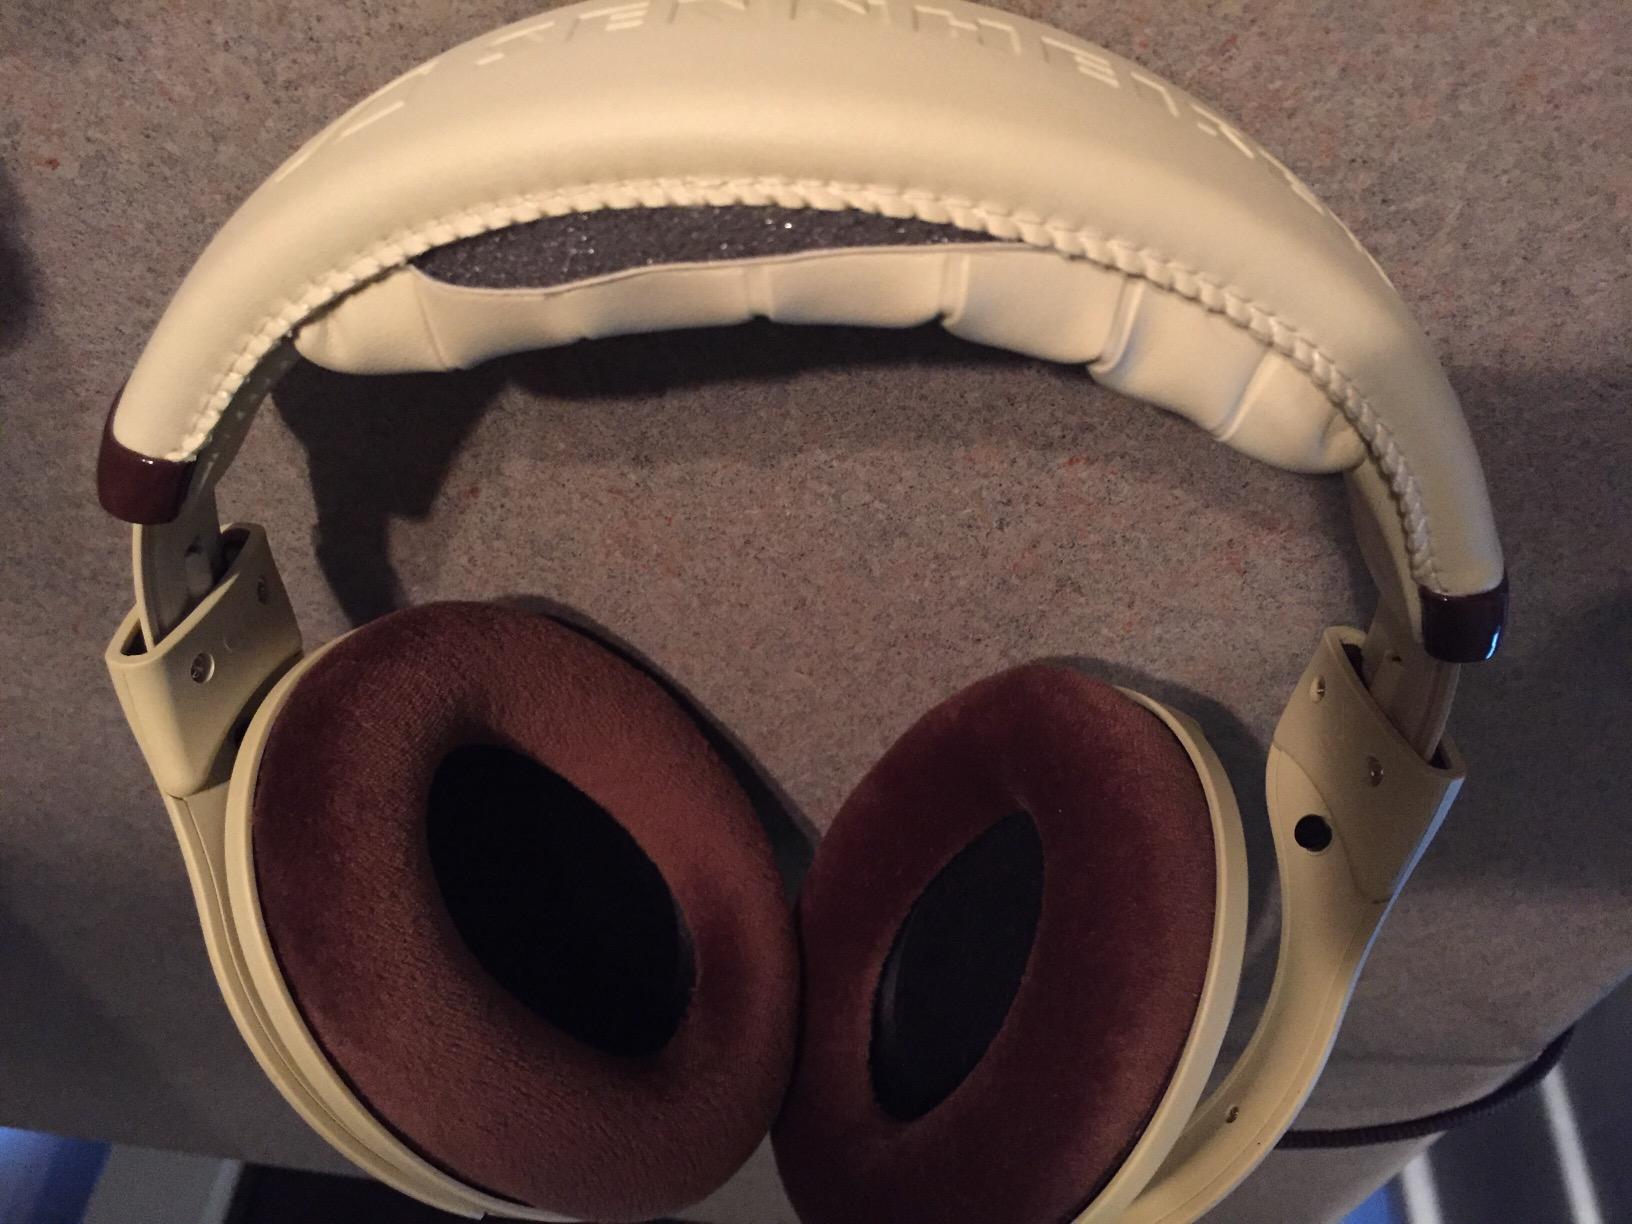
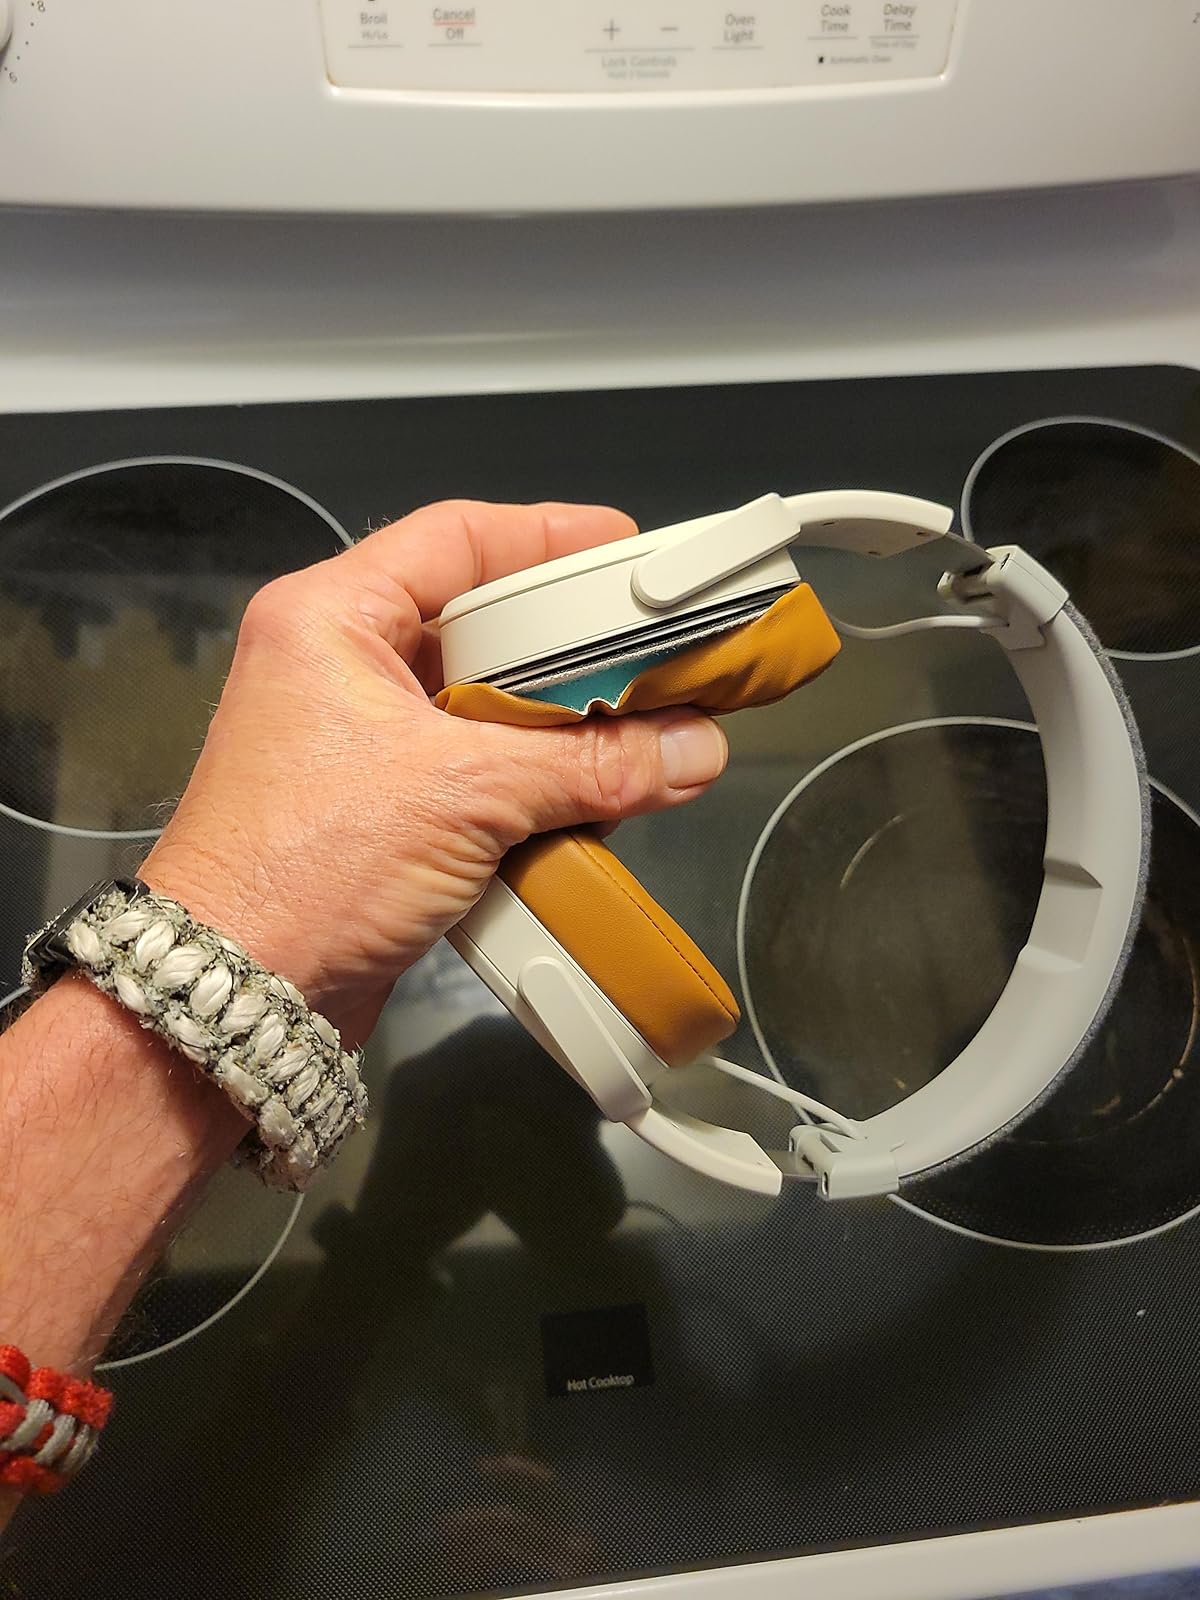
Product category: headphones
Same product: no